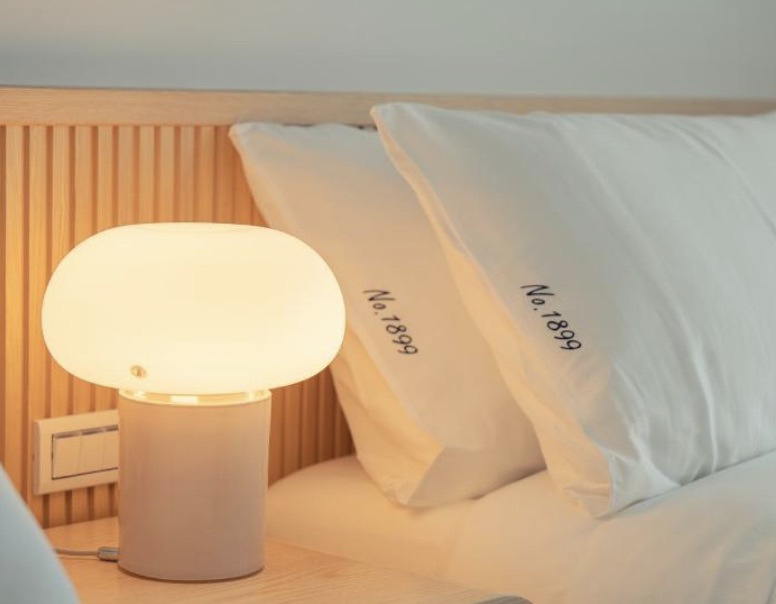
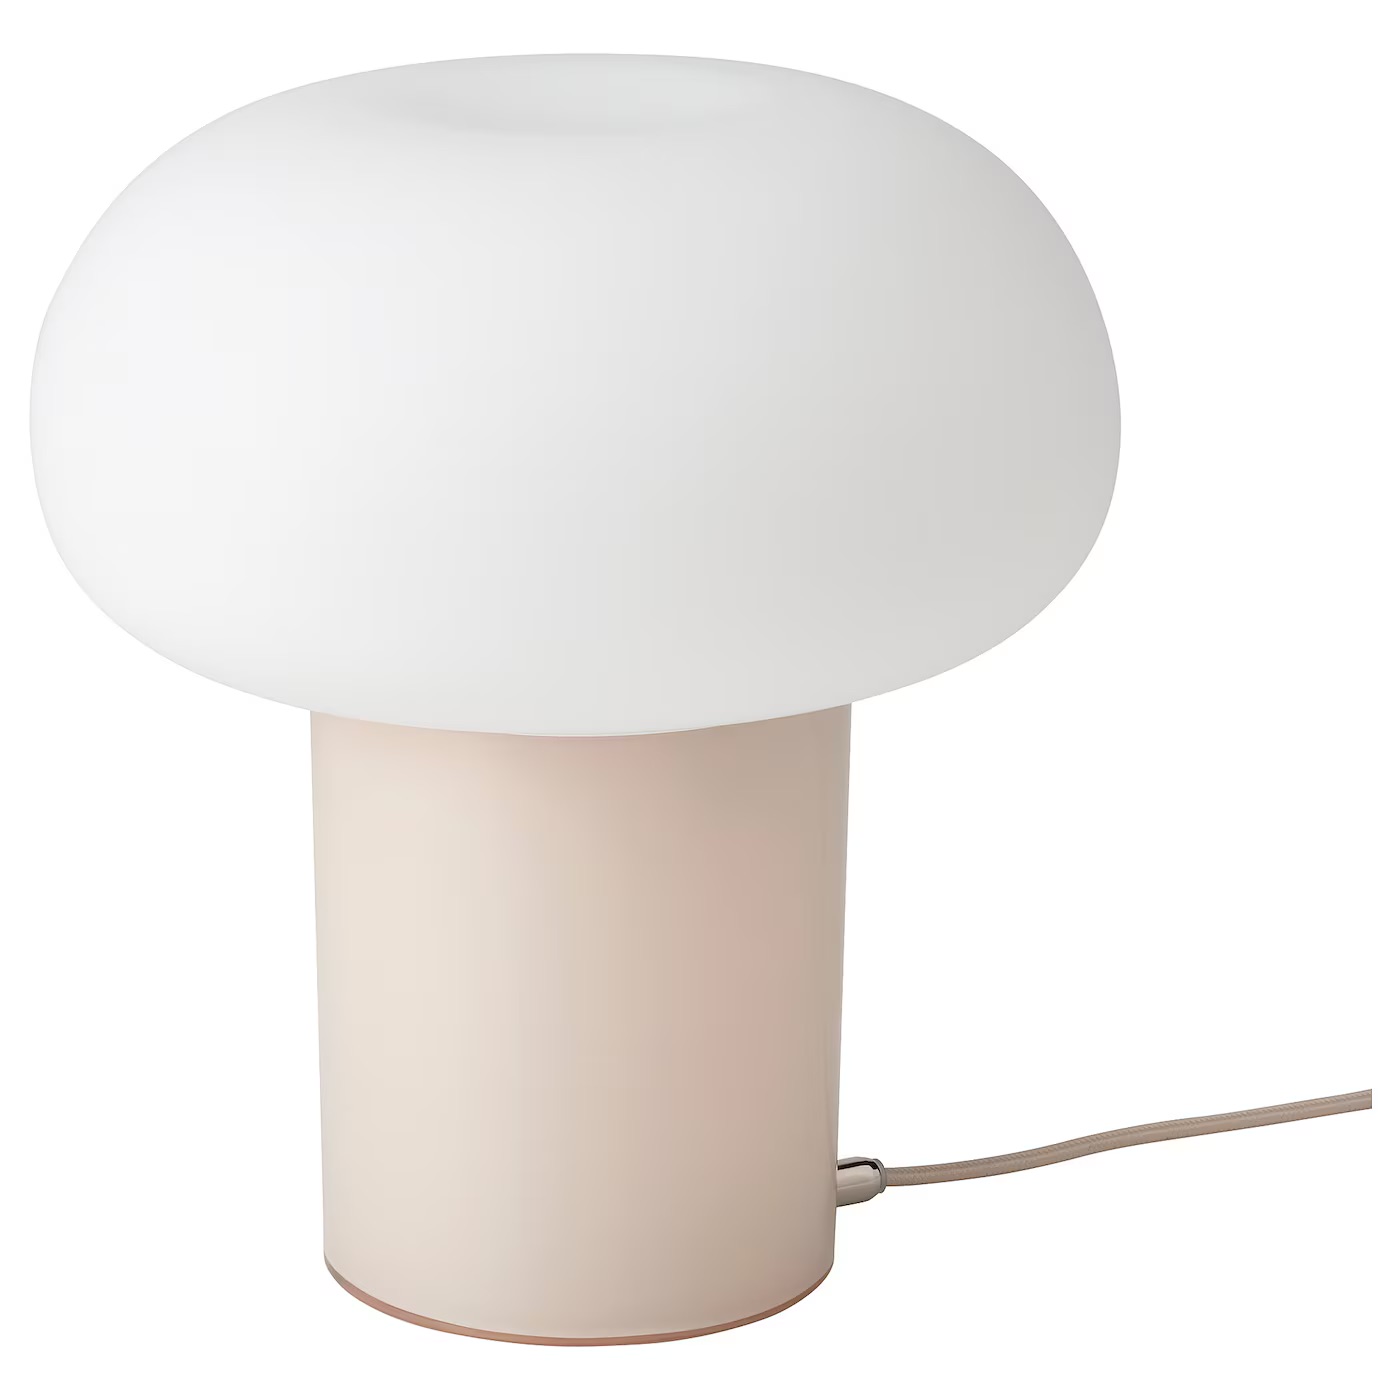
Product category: misc
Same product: yes